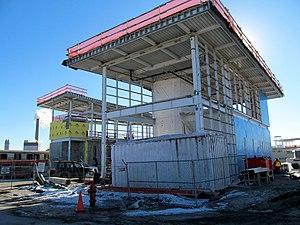
La ligne orange du métro de Boston est l'une des trois lignes de métro de la ville de Boston, Massachusetts. C'est la plus ancienne ligne de ce métro, mise en service en 1901, en excluant la ligne verte transformée en ligne de tramway. Exploitée par Massachusetts Bay Transportation Authority, la ligne compte 20 stations entre la station de Forest Hills dans le quartier de Jamaica Plain et la station d'Oak Grove à Malden. Elle croise la ligne rouge à la station de Downtown Crossing, la ligne bleue à la station State, et la ligne verte aux stations Haymarket et North Station. Elle est connecté avec l'Amtrak et le Commuter Rail. La ligne a transporté 184 961 passagers en 2010.